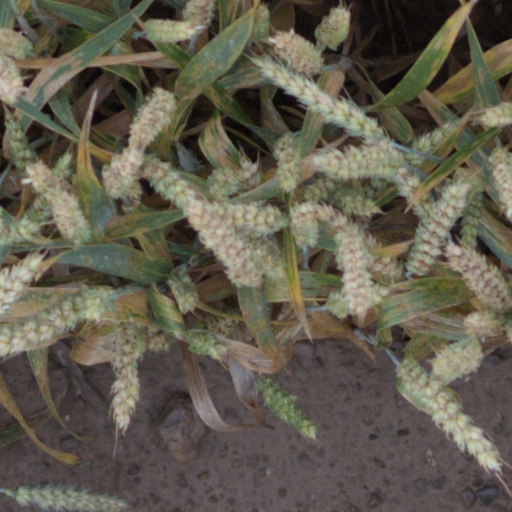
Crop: wheat